Terry Bradshaw

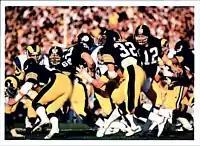
Bradshaw (12), hands the ball off to Franco Harris during Super Bowl XIV

In the 1970 NFL draft, Bradshaw was selected as the first overall pick by the Pittsburgh Steelers, who got the first pick in the draft after winning a coin flip tiebreaker with the Chicago Bears since the teams had identical 1–13 records in 1969. Bradshaw was hailed at the time as the consensus number-one pick.